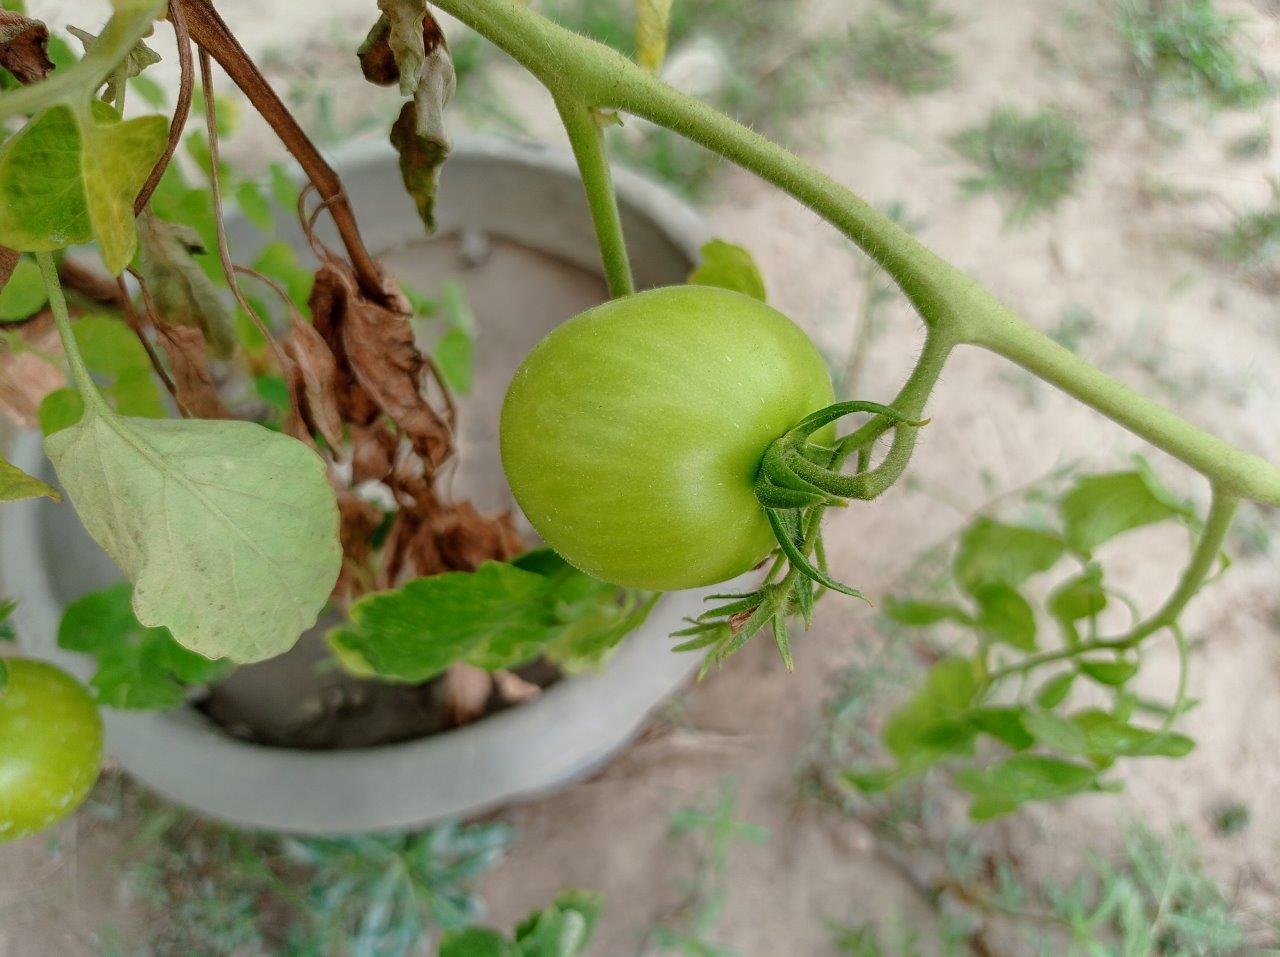
Maturity: Immature